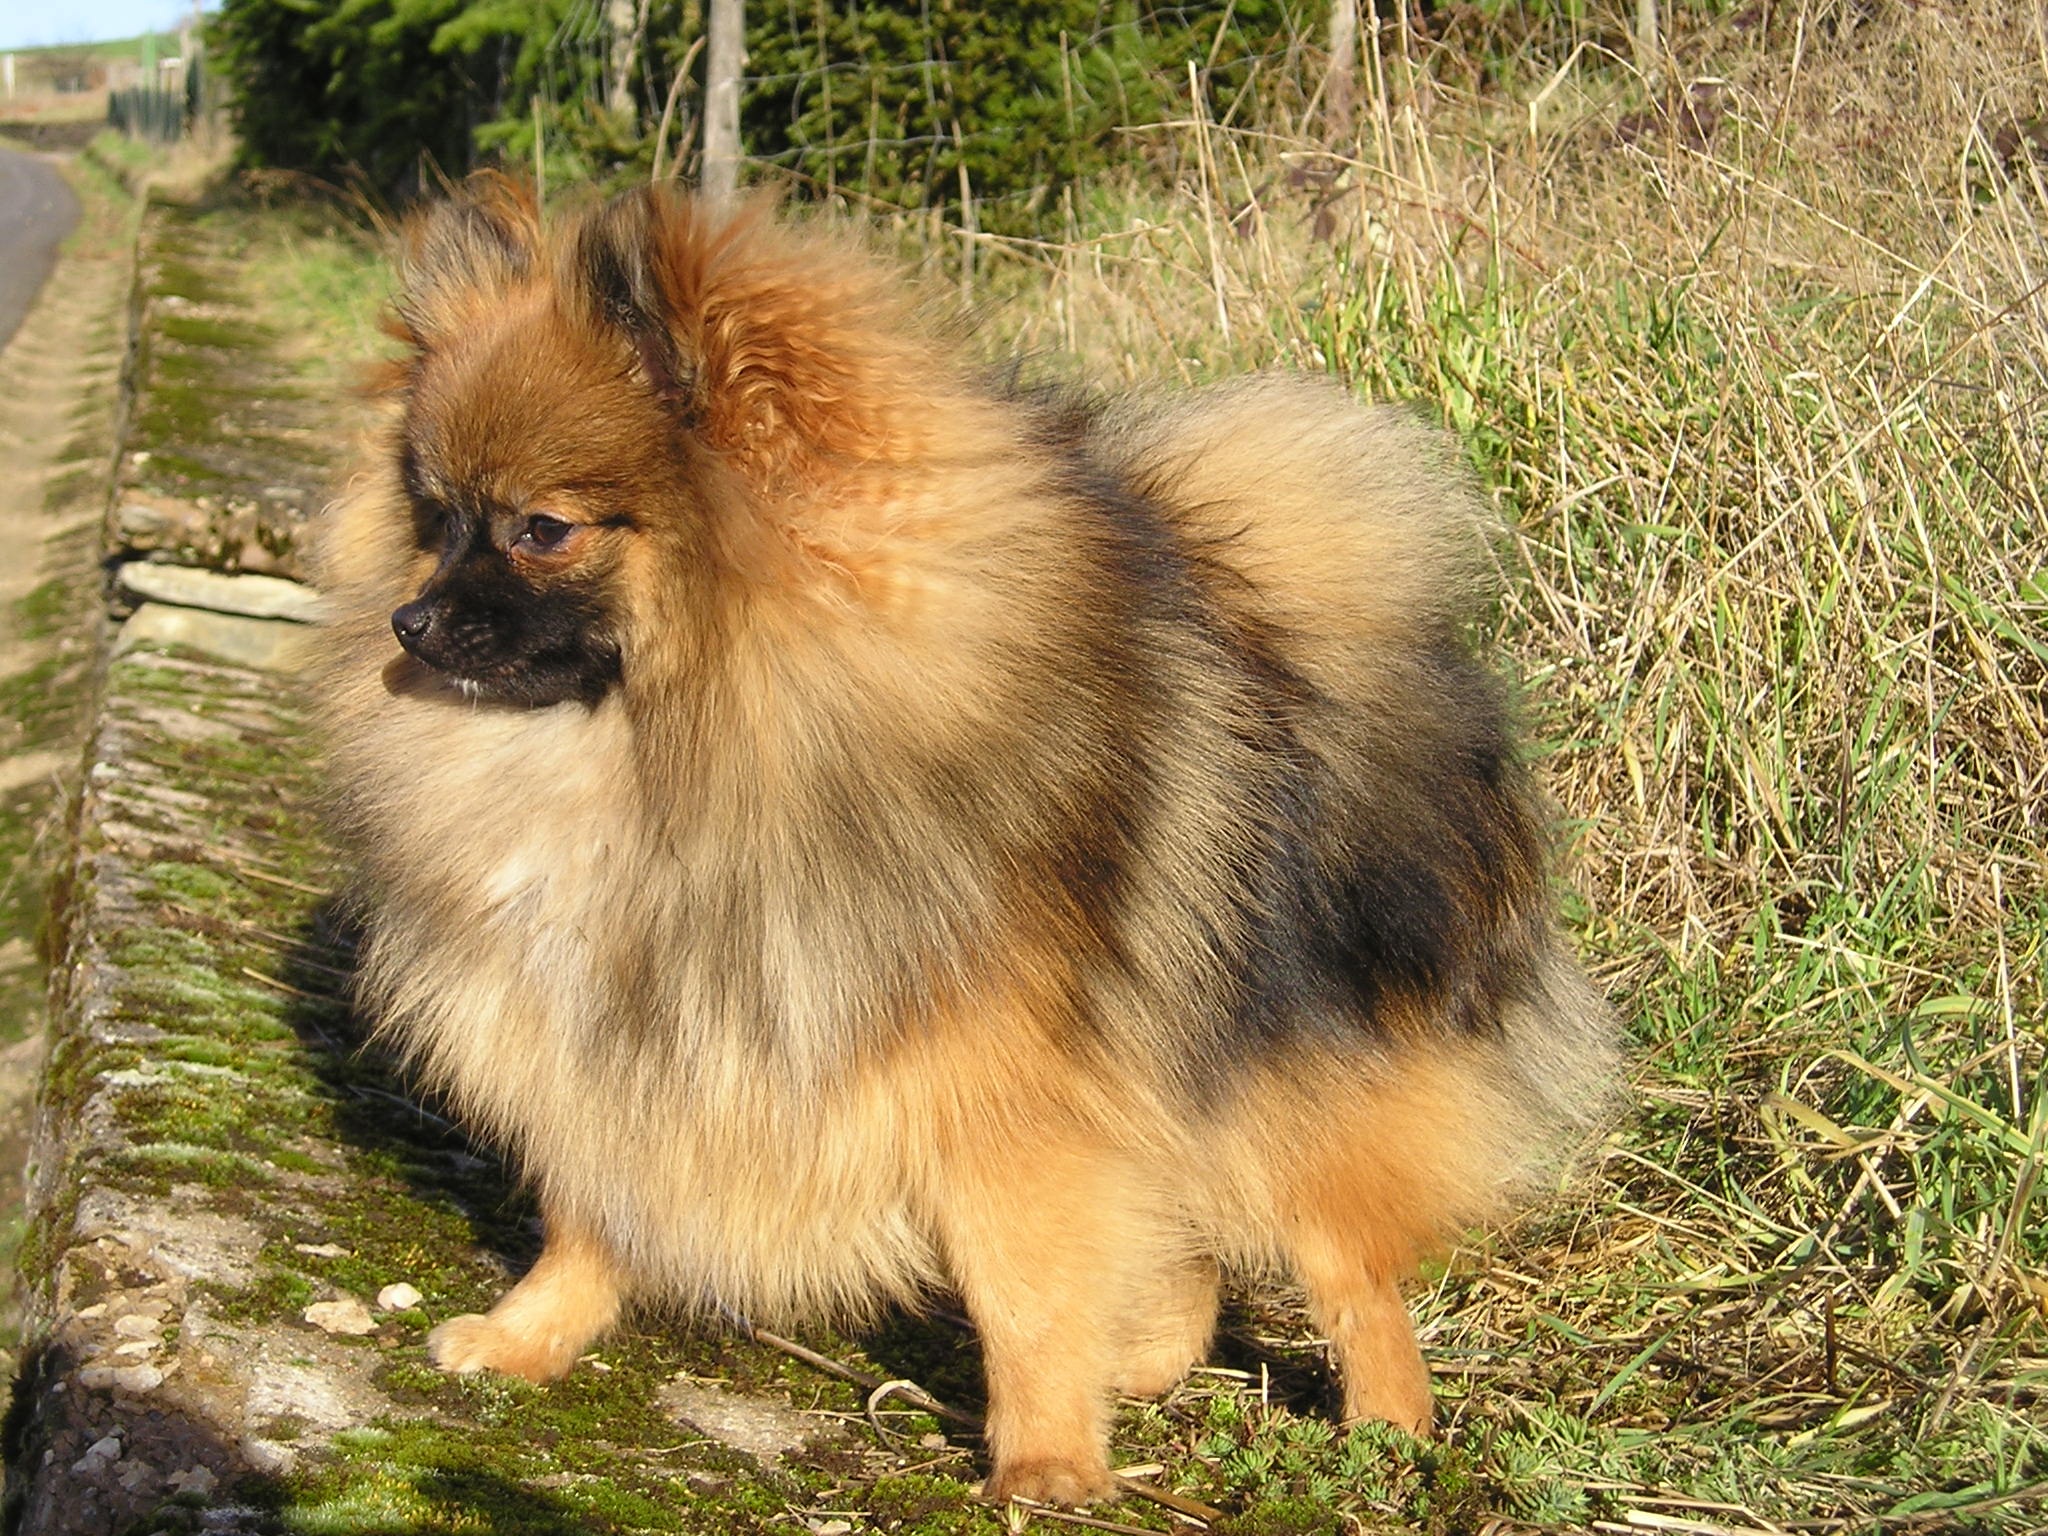
dog, pet, fur, mammal, vertebrate, dog breed, pomeranian, pointed, keeshond, dog like mammal, carnivoran, dog breed group, eurasier, german spitz mittel, german spitz, german spitz klein, tibetan spaniel, prick ears, dwarf spitz